Lengnau, Bern

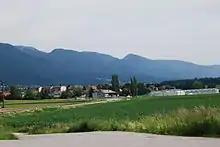
Fields on the outskirts of Lengnau

Lengnau has an area of . Of this area, or 39.3% is used for agricultural purposes, while or 36.0% is forested. Of the rest of the land, or 21.7% is settled (buildings or roads), or 1.6% is either rivers or lakes and or 0.5% is unproductive land.